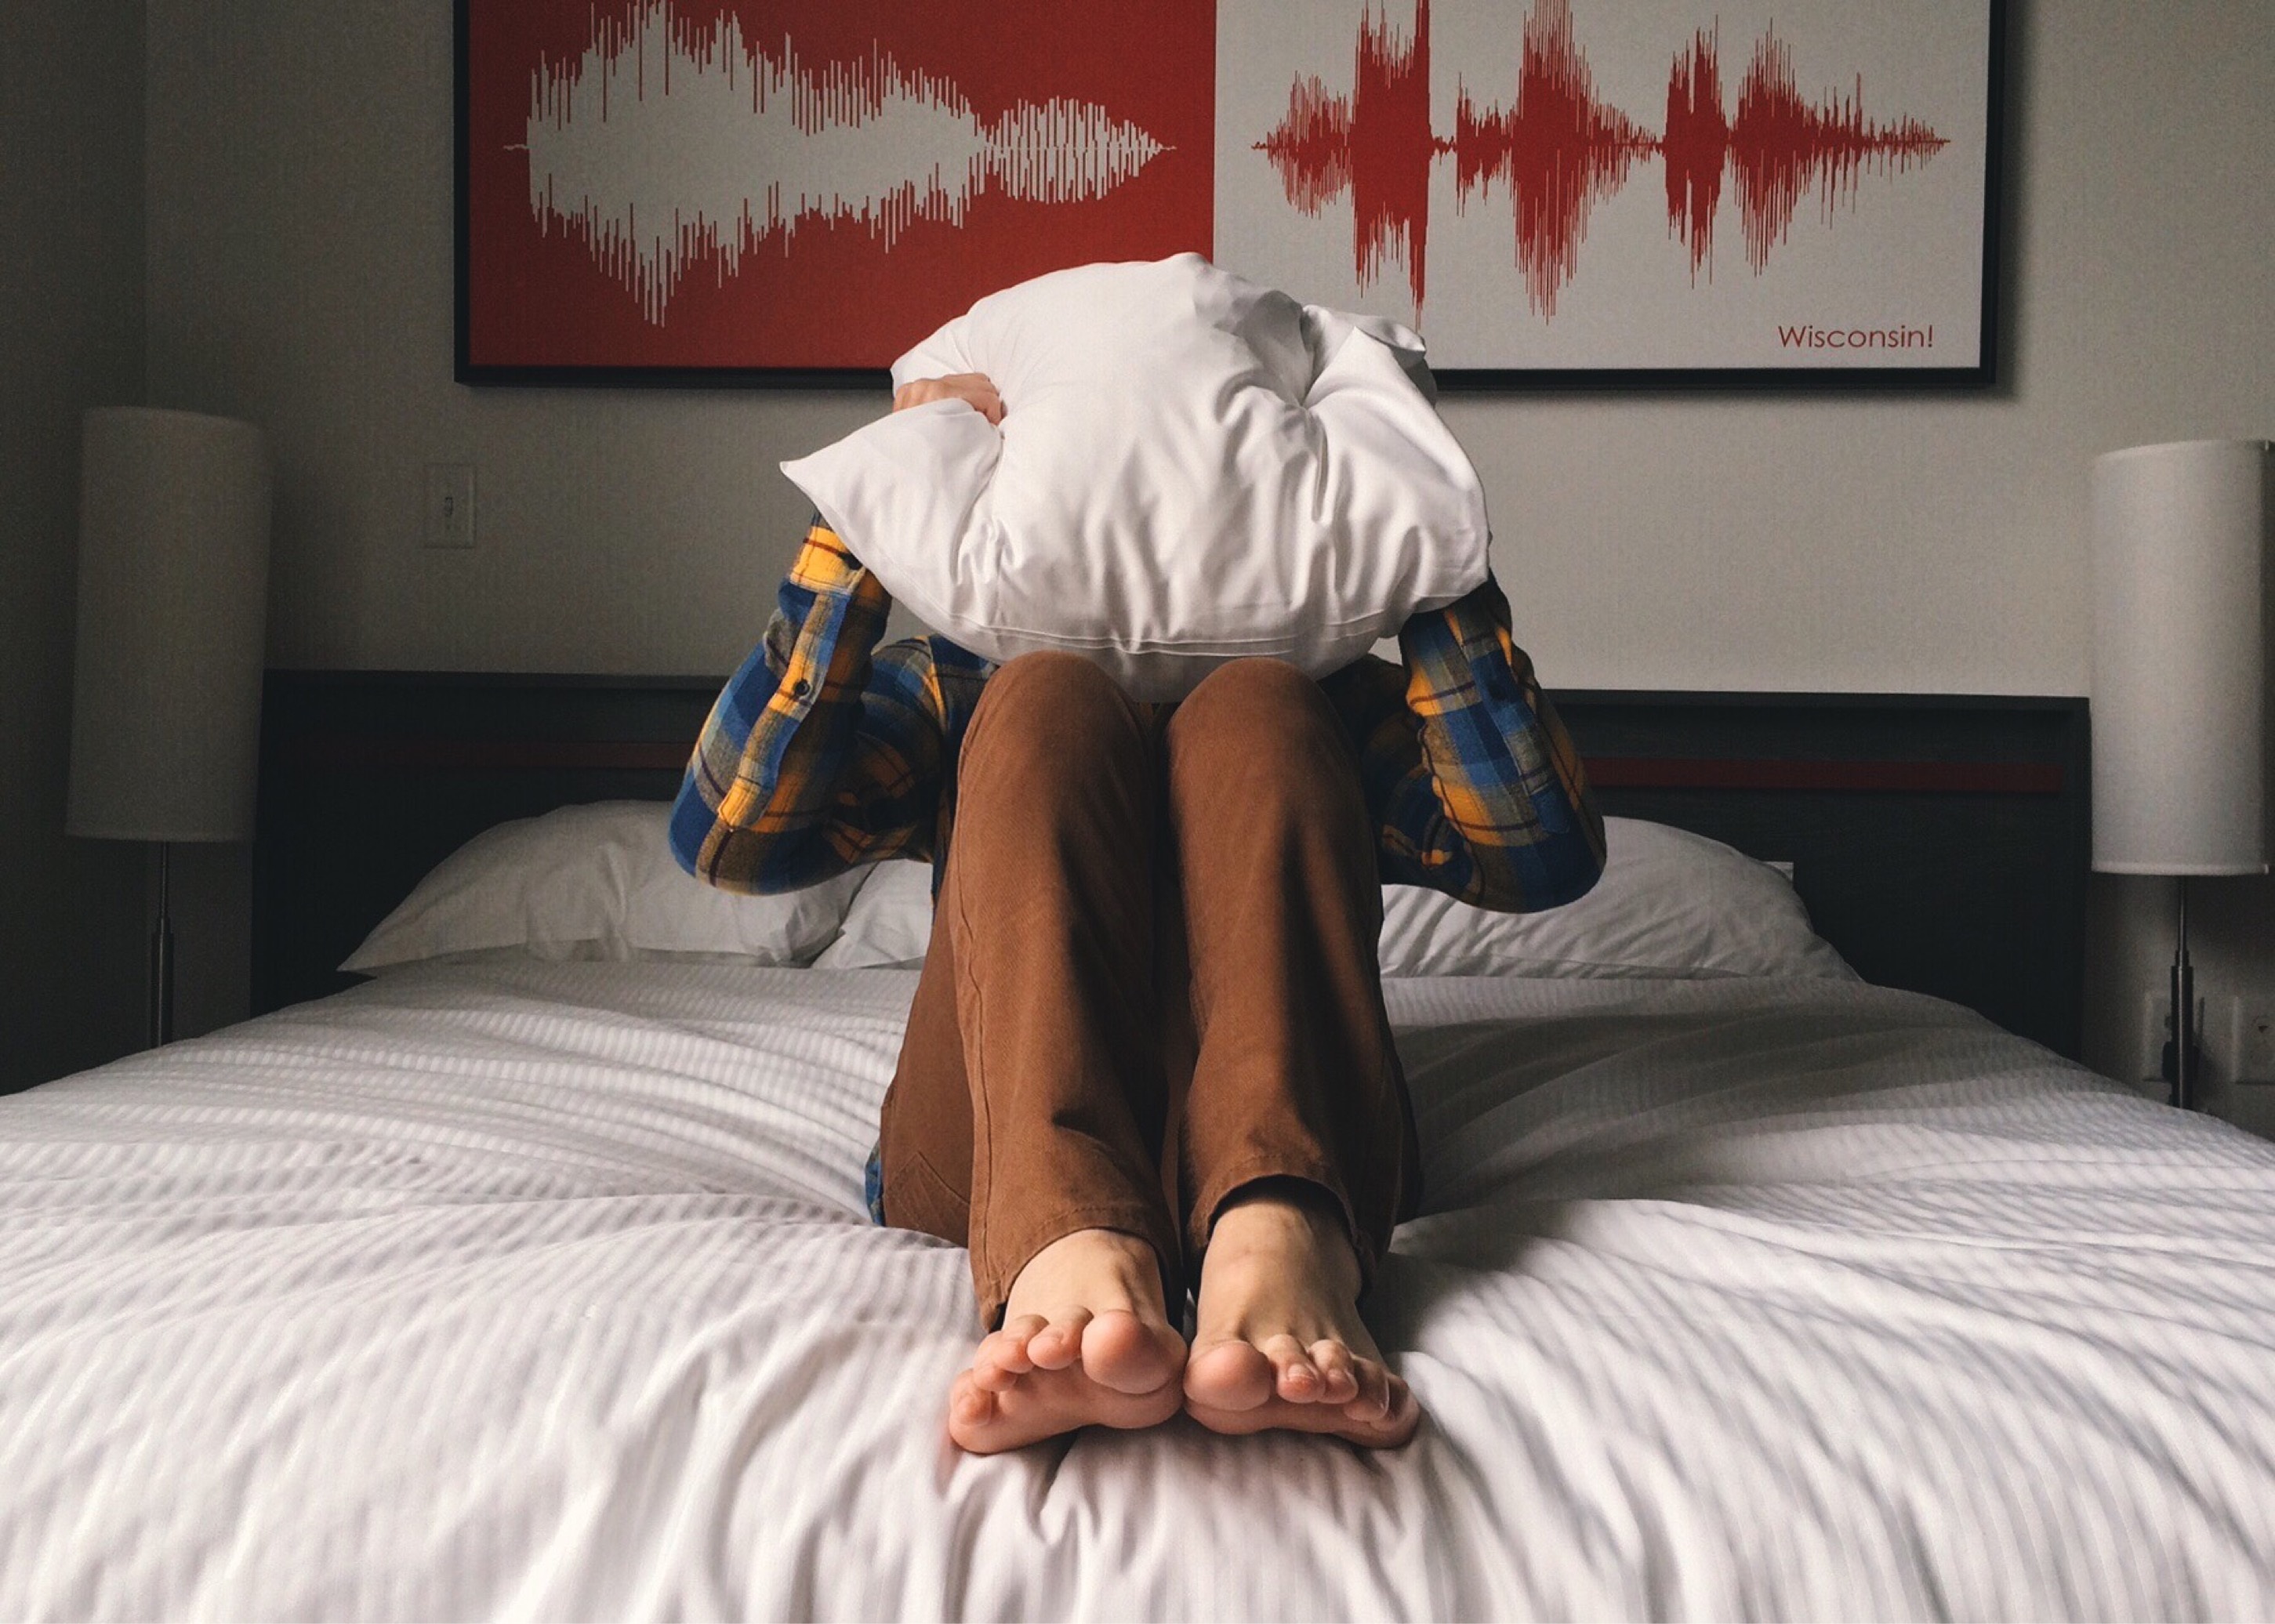
person, cute, leg, furniture, pillow, bedroom, bed, bedding, human positions